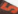
Number: 5